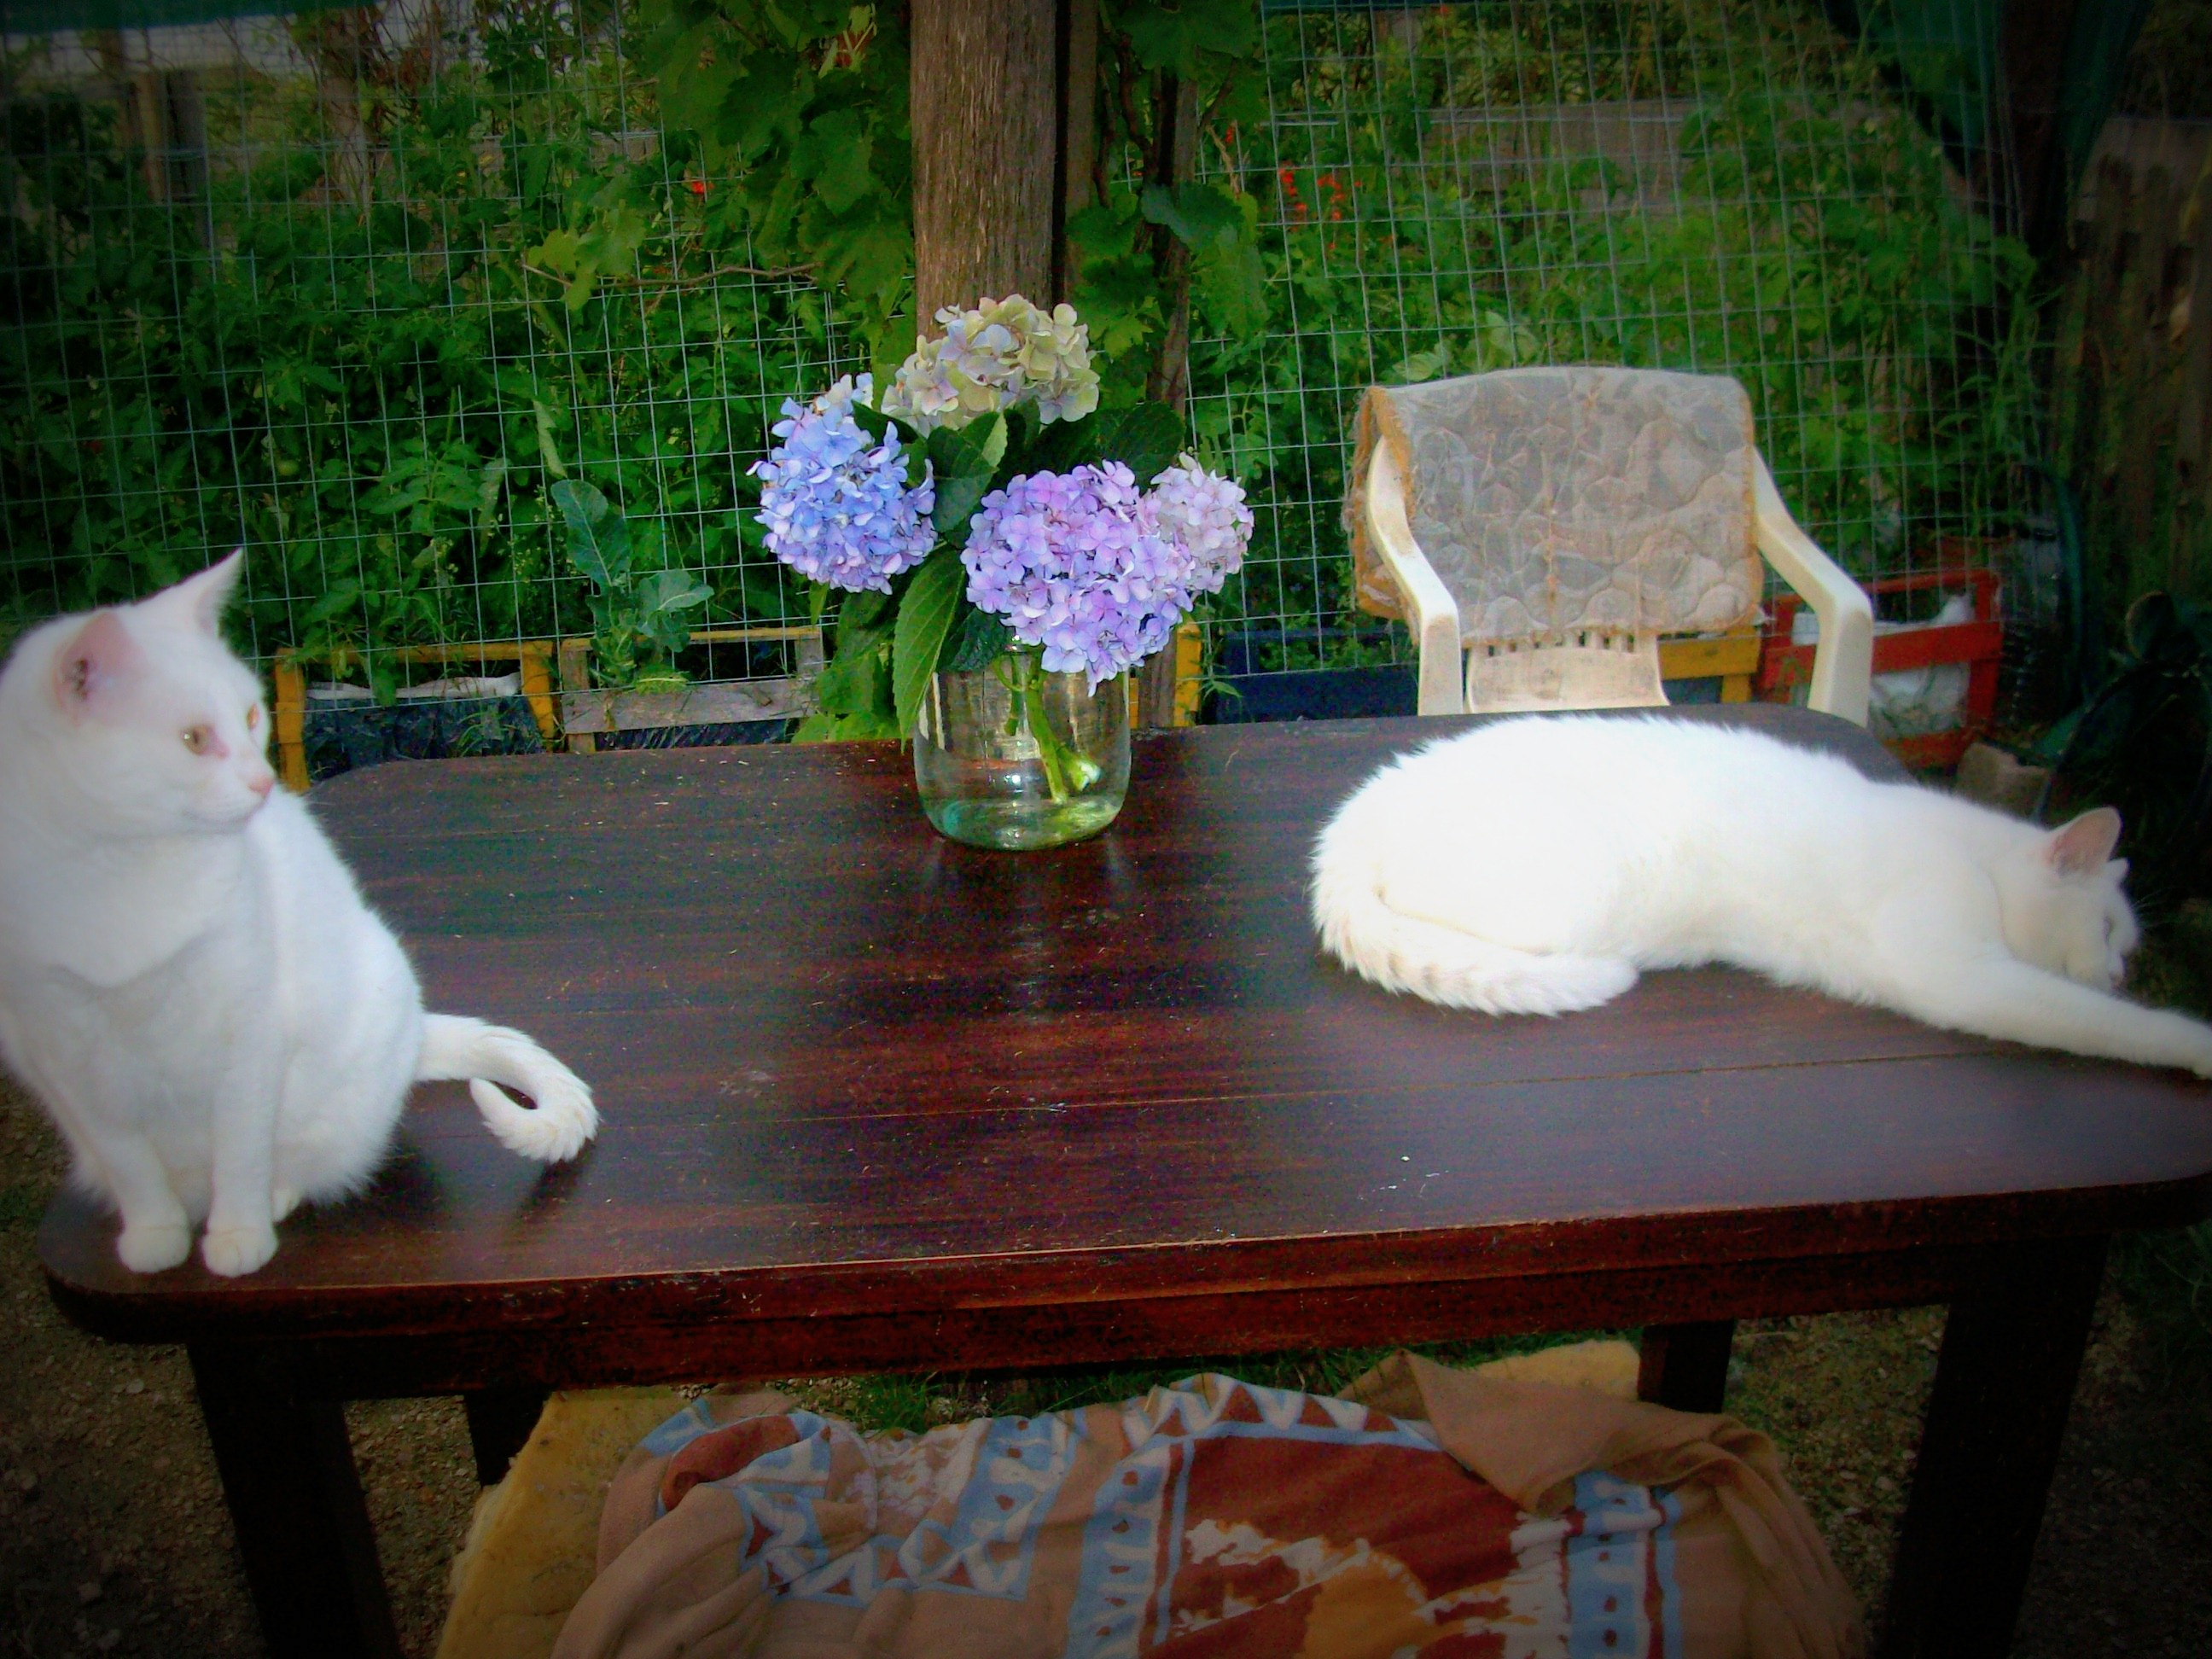
cats, white, hortensias, animal, cat, small to medium sized cats, felidae, turkish angora, turkish van, ragdoll, whiskers, table, carnivore, persian, wood, plant, tail, hardwood, burmilla, khao manee, colorpoint shorthair, ragamuffin, furniture